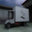
Label: truck